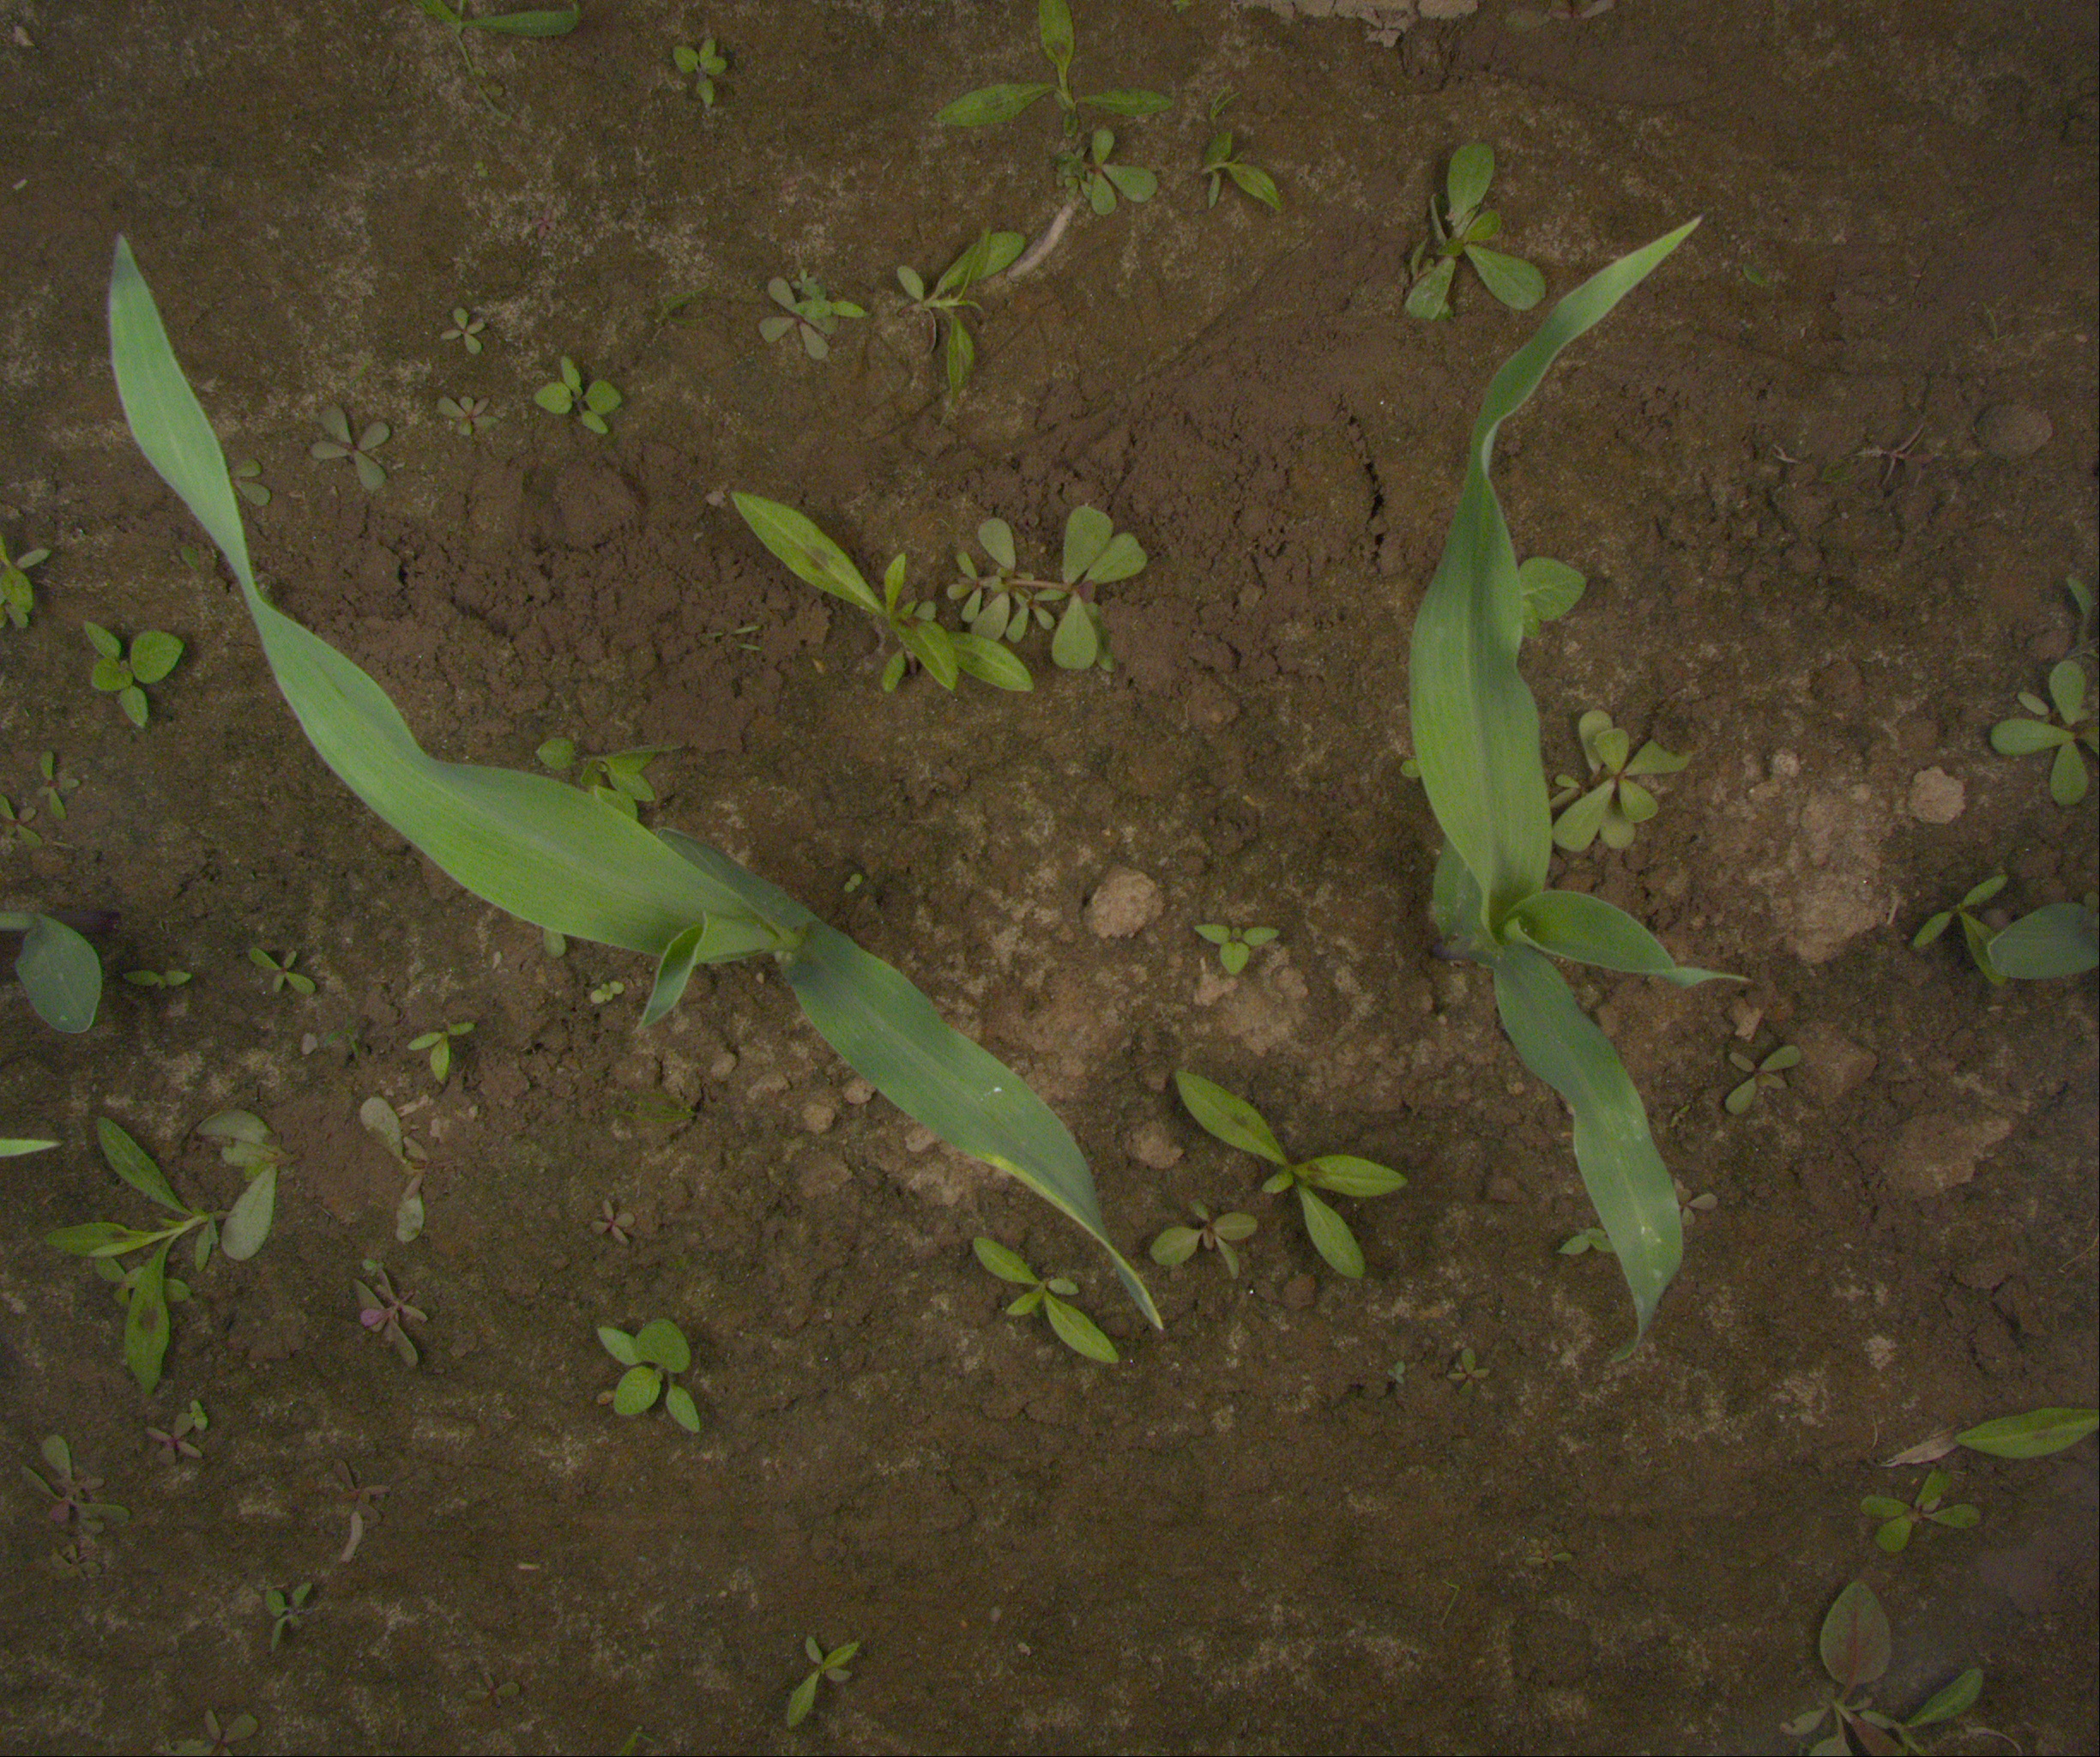
Crop: maize
Objects: maize, maize, stem_maize, stem_maize, stem_maize